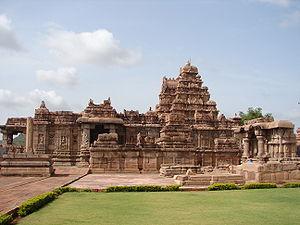
Pattadakal ou Pattadkal, dans l'État du Karnataka en Inde, est un site inscrit au patrimoine mondial de l'UNESCO pour ses temples de l'hindouisme, datant du VIIIᵉ siècle. De nombreuses infrastructures religieuses sont dédiées à Shiva; elles ont été construites par la dynastie Châlukya. Les temples qui subsistent actuellement témoignent d'expériences fondatrices dans l'architecture des temples hindous. Pattadakal était l'une des deux capitales châlukya avec Badami, une petite ville située à environ 40 km à l'Ouest. Le site voisin, de Aihole, appartient à la même période et permet des comparaisons avec l'art gupta.